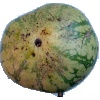
Label: watermelon